Catfight

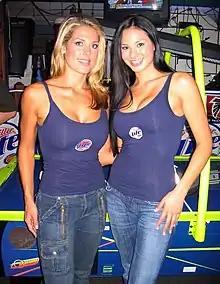
A 2003 commercial for Miller Lite beer, featured a catfight between Tanya Ballinger and Kitana Baker

In 2002, an SABMiller television commercial called "Catfight" featured two young beautiful women drinking a beer in an outside cafe. Their polite conversation quickly turned into an argument about whether Miller Lite beer's best aspect was its taste or the fact that it was less filling than other beers. The argument led to a fight where one of the girls knocked the other into an adjacent pool. The women quickly lost most of their clothes and continued the fight clad in only in their underwear. Before the fight came to a conclusion, the scene faded out and the viewers saw that it was a fantasy dreamed up by two men in a bar discussing what would make a great commercial. The scene would later cut to the girls, stripped down to their underwear, wrestling in a mud pit. An "uncensored" version was also filmed that included an alternate ending where the mud-covered girls kiss. Predictably, one critic noted, the fight was between a blonde and a brunette. The campaign generated considerable controversy, but sales of Miller Lite subsequently declined by 3%.